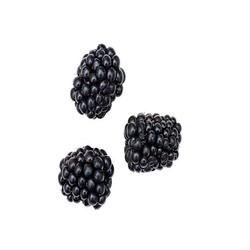
Label: Blackberry